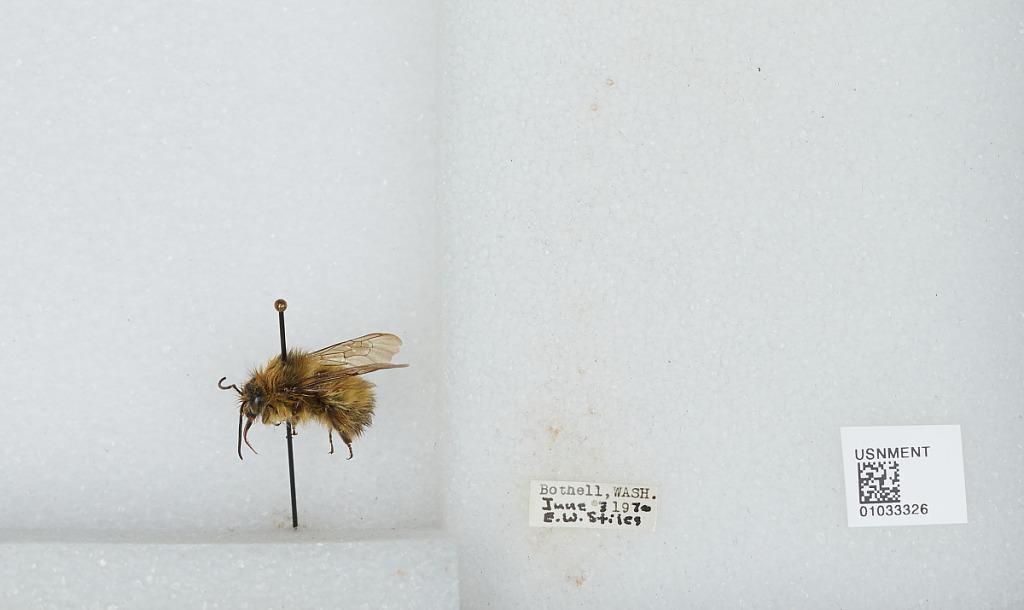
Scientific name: Bombus (Pyrobombus) sitkensis Nylander
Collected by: E. Stiles
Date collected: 1970-6-3
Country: United States
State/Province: Washington
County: King
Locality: Bothell
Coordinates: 47.7717, -122.204